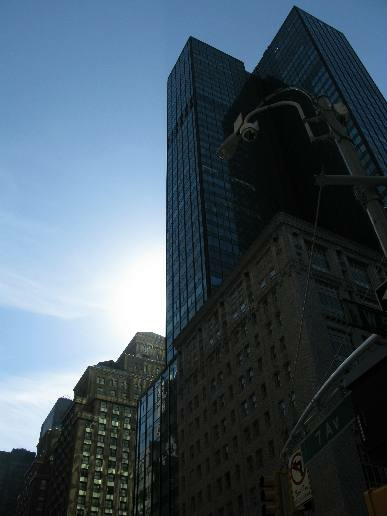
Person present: No